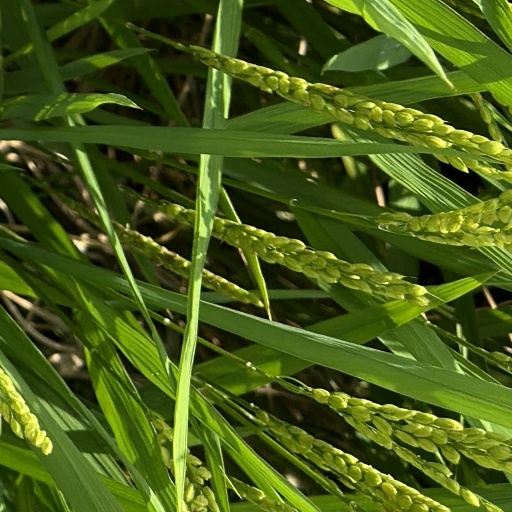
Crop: rice